Saint-Bonnet-de-Chavagne

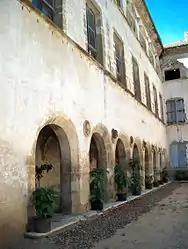
Renaissance gallery of the Château de l'Arthaudière

Saint-Bonnet-de-Chavagne is a commune in the Isère department in southeastern France. The 13th-18th century Château de l'Arthaudière is situated in the commune.